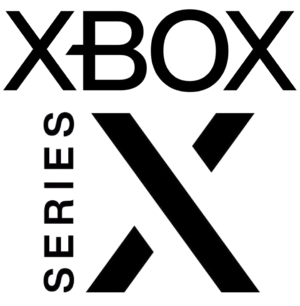
Xbox Series X
"Xbox Series X er en kommende spillekonsol udviklet af Microsoft. Den blev annonceret under E3 2019 som ""Project Scarlett"" og er skemalagt til at skulle udkomme sent i 2020.